Kawachi-Kosaka Station

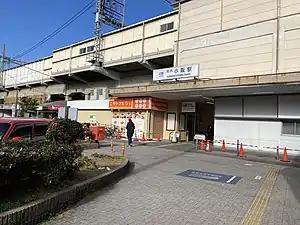
Kawachi-Kosaka Station South entrance

Kawachi-Kosaka Station is served by the Nara Line, and is located 1.6 rail kilometers from the starting point of the line at Fuse Station and 7.7 kilometers from Ōsaka Namba Station.